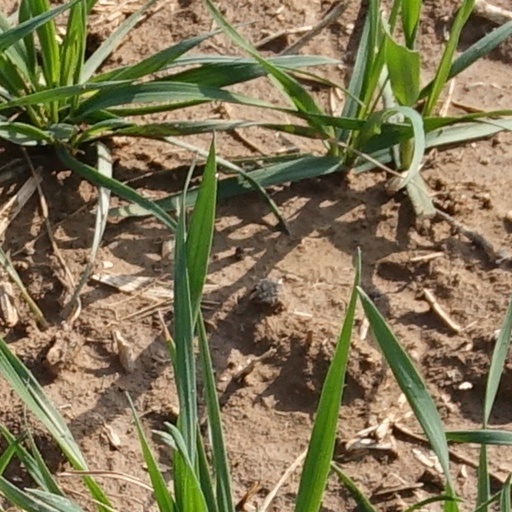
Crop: wheat